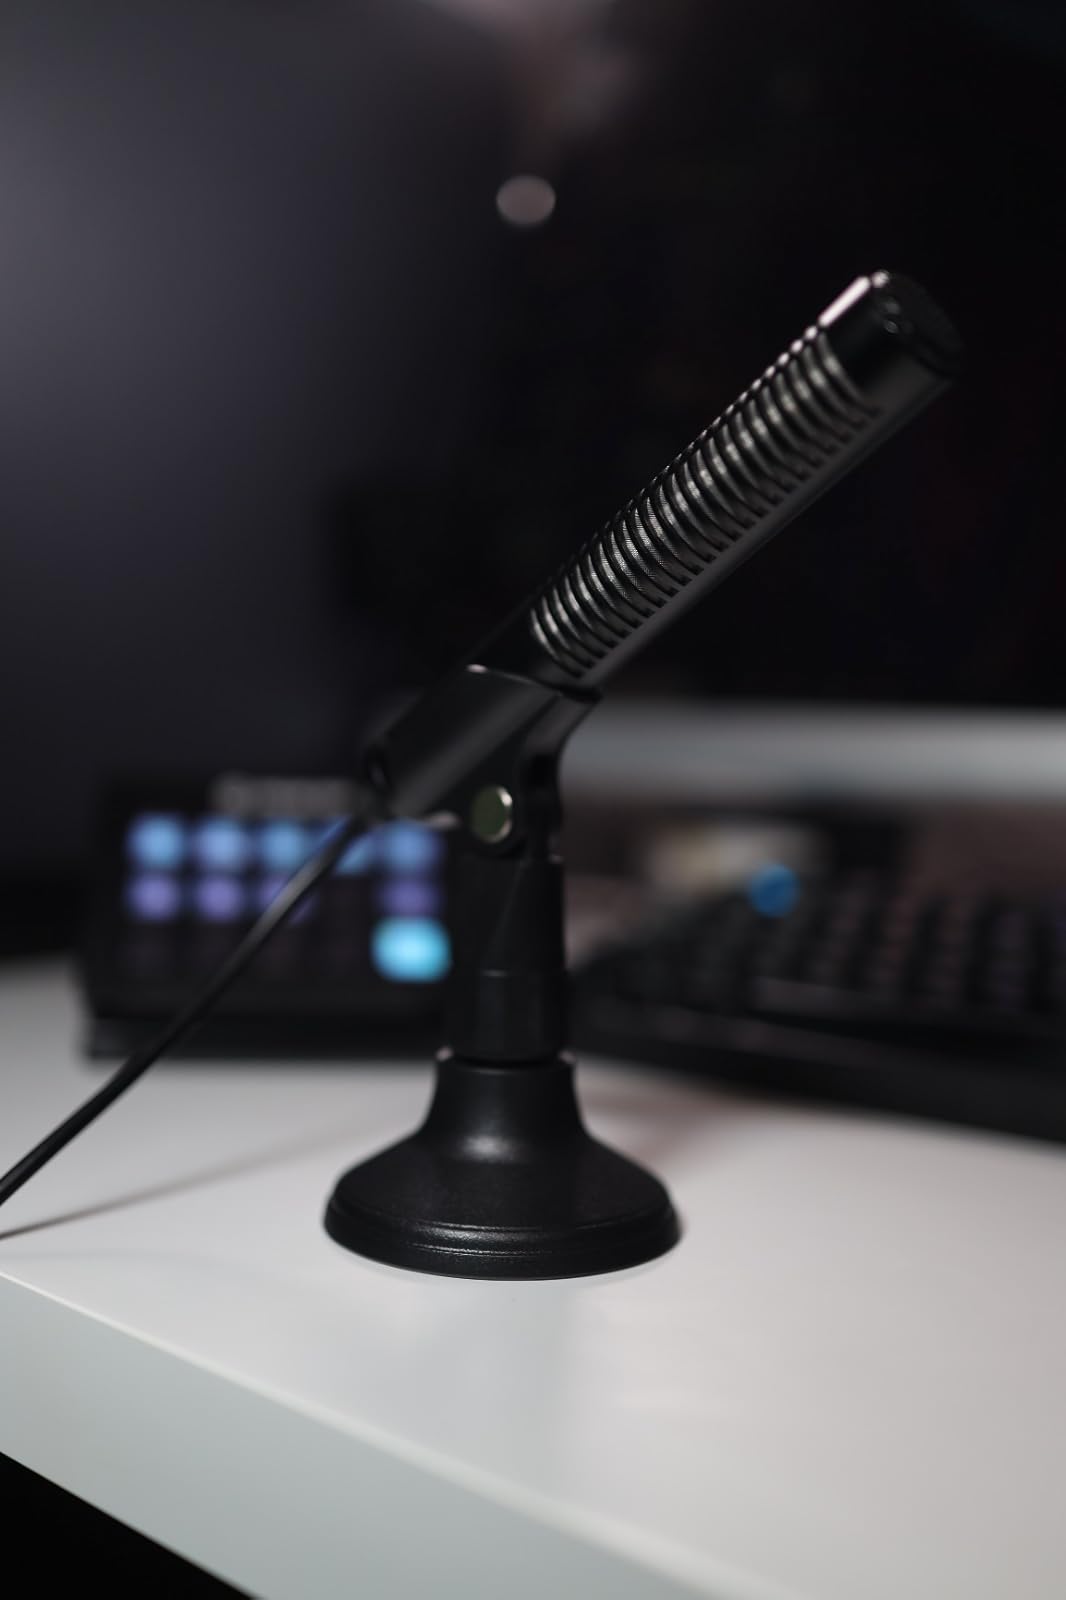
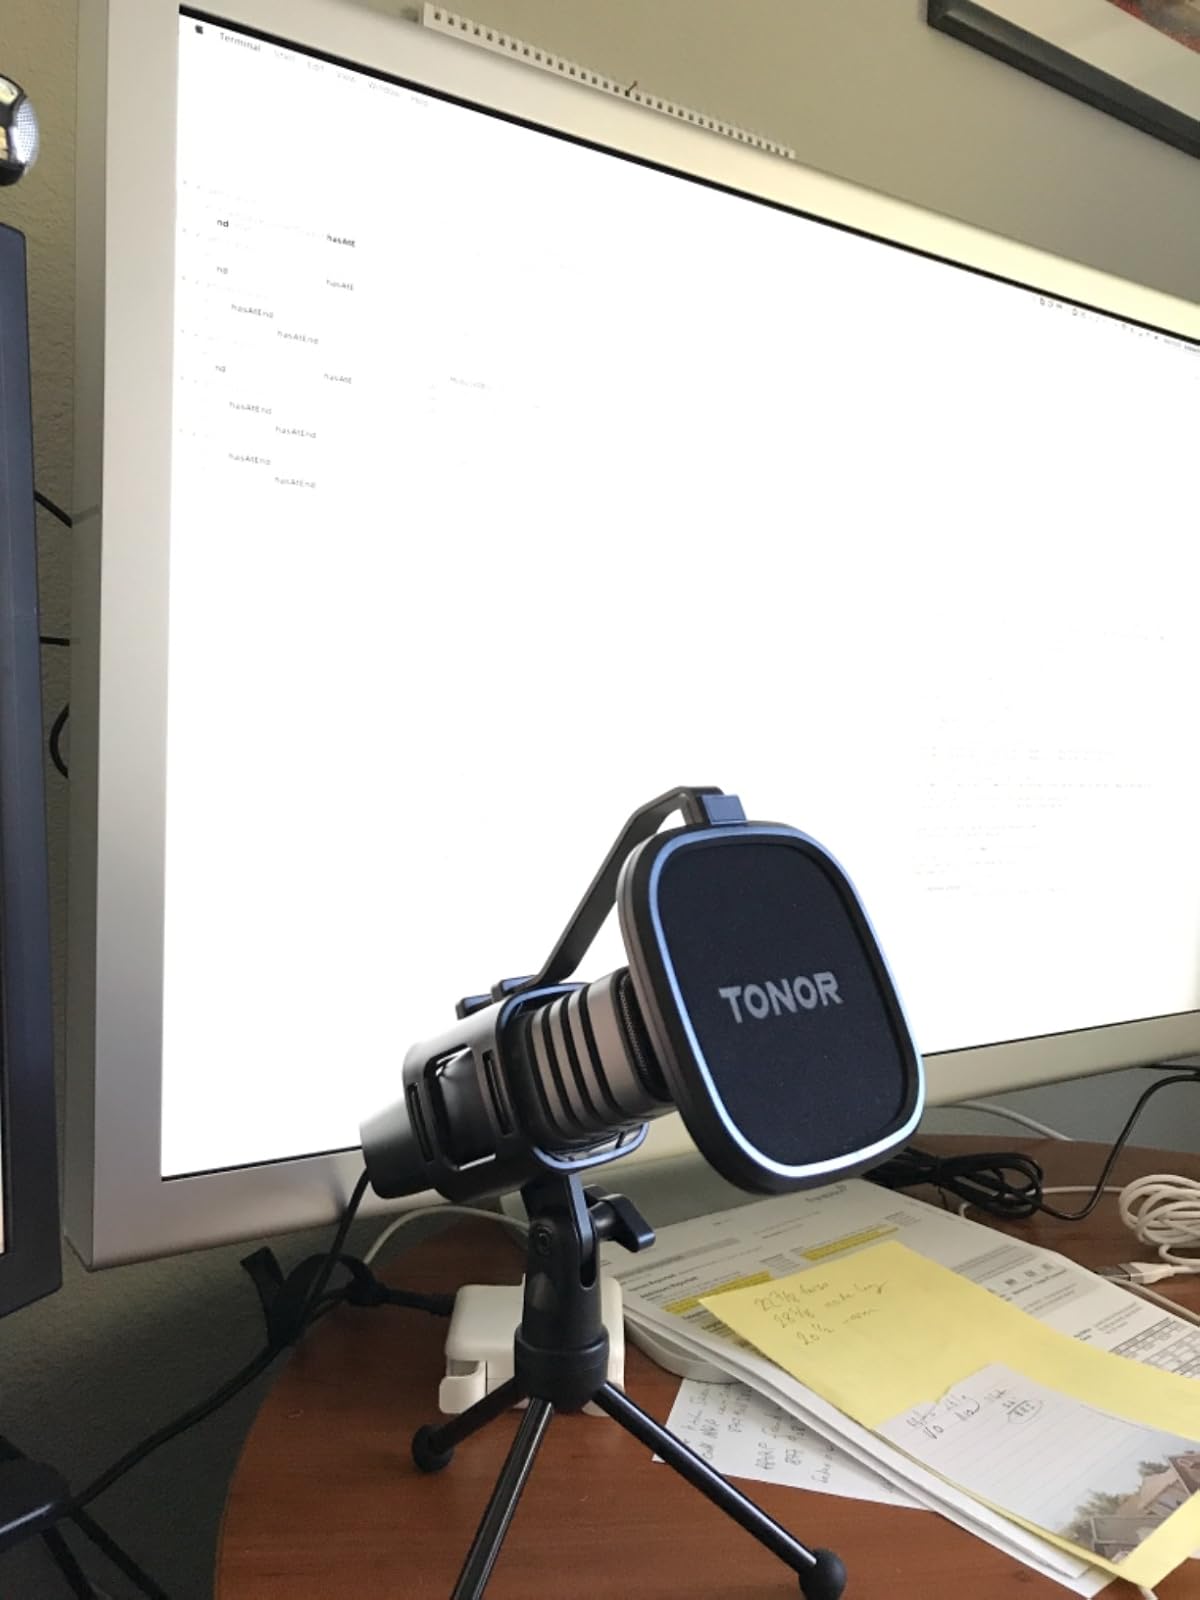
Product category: microphone
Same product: no